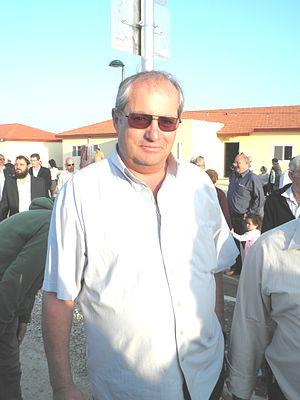
Zvi Hendel, né le 16 octobre 1949, est un homme politique et ancien député au Parlement israélien, la Knesset.